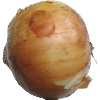
Label: Onion White 1